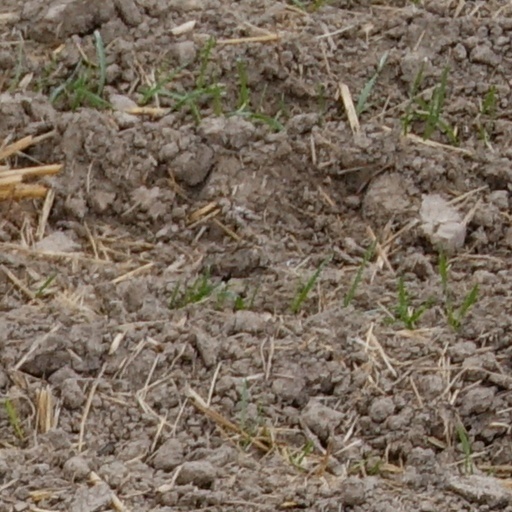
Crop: wheat